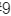
Number: 9